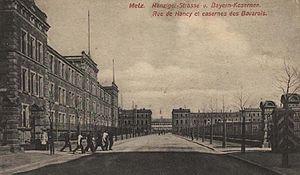
La caserne de Lattre-de-Tassigny, baptisée à l’origine Bayernkaserne, est une caserne construite pendant l’annexion allemande à Metz.